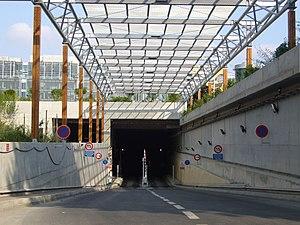
Entrée des bennes à ordures menant au centre de traitement des déchets ménagers Isséane.
Isséane est un centre de traitement de déchets du Syctom, l'agence métropolitaine des déchets ménagers situé quai du Président-Roosevelt dans la ville d'Issy-les-Moulineaux.